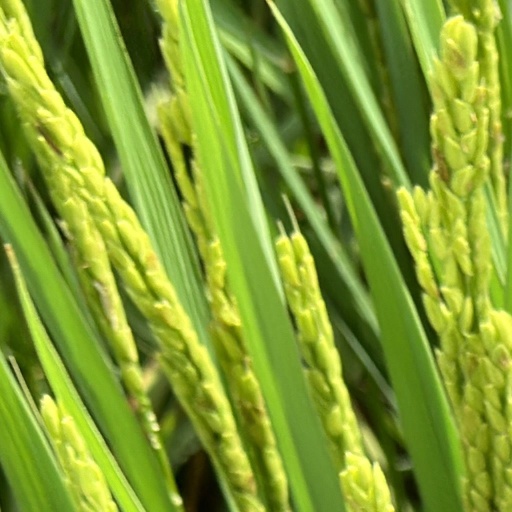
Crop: rice